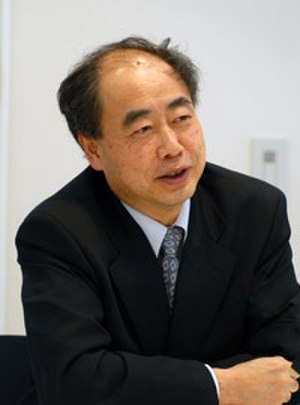
Makoto Kobayashi
Makoto Kobayashi er en japansk fysiker kendt for sammen med Toshihide Maskawa i 1972 at have forklaret spontan brudt symmetri, som var blevet opdaget af Yoichiro Nambu i 1964.